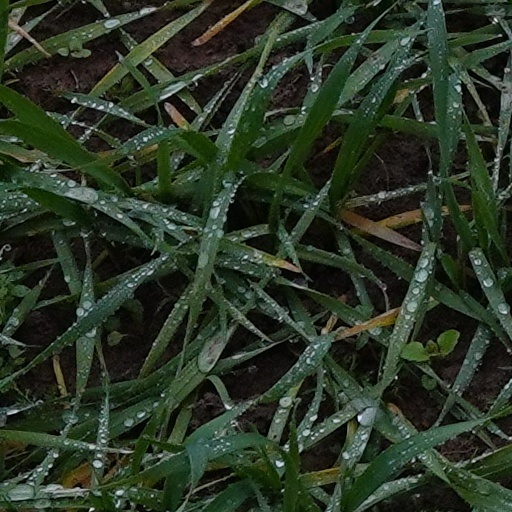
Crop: wheat